45th Reconnaissance Squadron

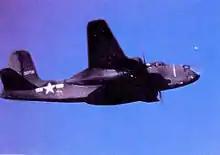
155th Photo Reconnaissance Squadron A-20 Havoc

Finally, when the P-61s began to arrive in mid-May from California, there were insufficient aircraft to equip all three squadrons. The 423d was redesignated as the 155th Photographic Reconnaissance Squadron and moved to RAF Chalgrove. There, the squadron was equipped with some Douglas F-3 Havoc twin-engine reconnaissance aircraft. The night flying skills of the pilots trained for interceptor work was put to good use, being transitioned into night reconnaissance pilots. Finally, in early August, the squadron moved to France and became an independent unit under the 64th Fighter Wing. The squadron carried photo-flash bombs, illuminating various roads, bridges, railroads and other enemy targets. The photos would then be analyzed at the squadron's base and based on the intelligence gathered by the squadron, interdiction strikes would be carried out.